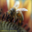
Label: bee